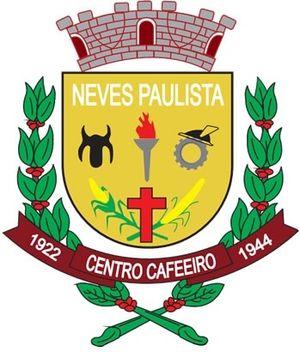
Neves Paulista est une municipalité brésilienne de l'État de São Paulo et la Microrégion de Nhandeara.